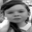
Label: girl